What Not to Wear (British TV series)

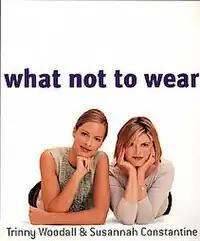
Woodall and Constantine book.

Trinny and Susannah are the authors of several fashion advice books based on the series. Their books have proceeded to become number one bestsellers in Britain and have been translated throughout the world. Other success included when the book "What Not to Wear" gained Trinny and Susannah a British Book Award in 2003 for "The TV & Film Book of the Year". The book also outsold Jamie Oliver and Nigella Lawson when sale figures reached a total of 670,000 copies.